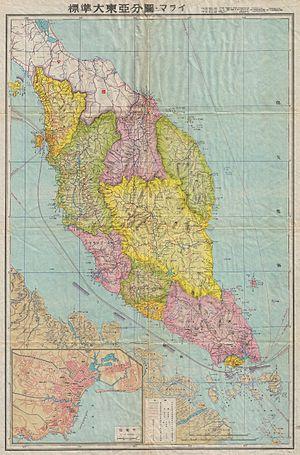
L’occupation japonaise de la Malaisie se déroule de 1941 à 1945 lors de la Seconde Guerre mondiale. La Malaisie est envahie par les troupes impériales japonaises le 8 décembre 1941 et malgré une lutte acharnée, les troupes britanniques sont contraintes au retrait vers Singapour le 31 janvier 1942. Cette dernière chute le 15 février, laissant la péninsule malaise aux mains des Japonais jusqu'en 1945.